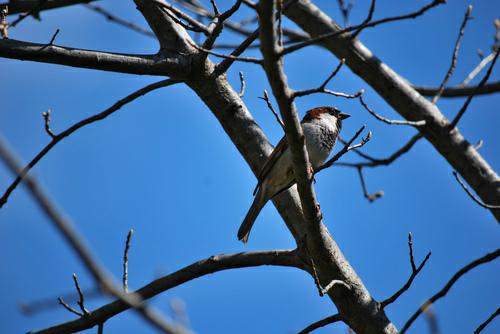
A photo of a chipping sparrow